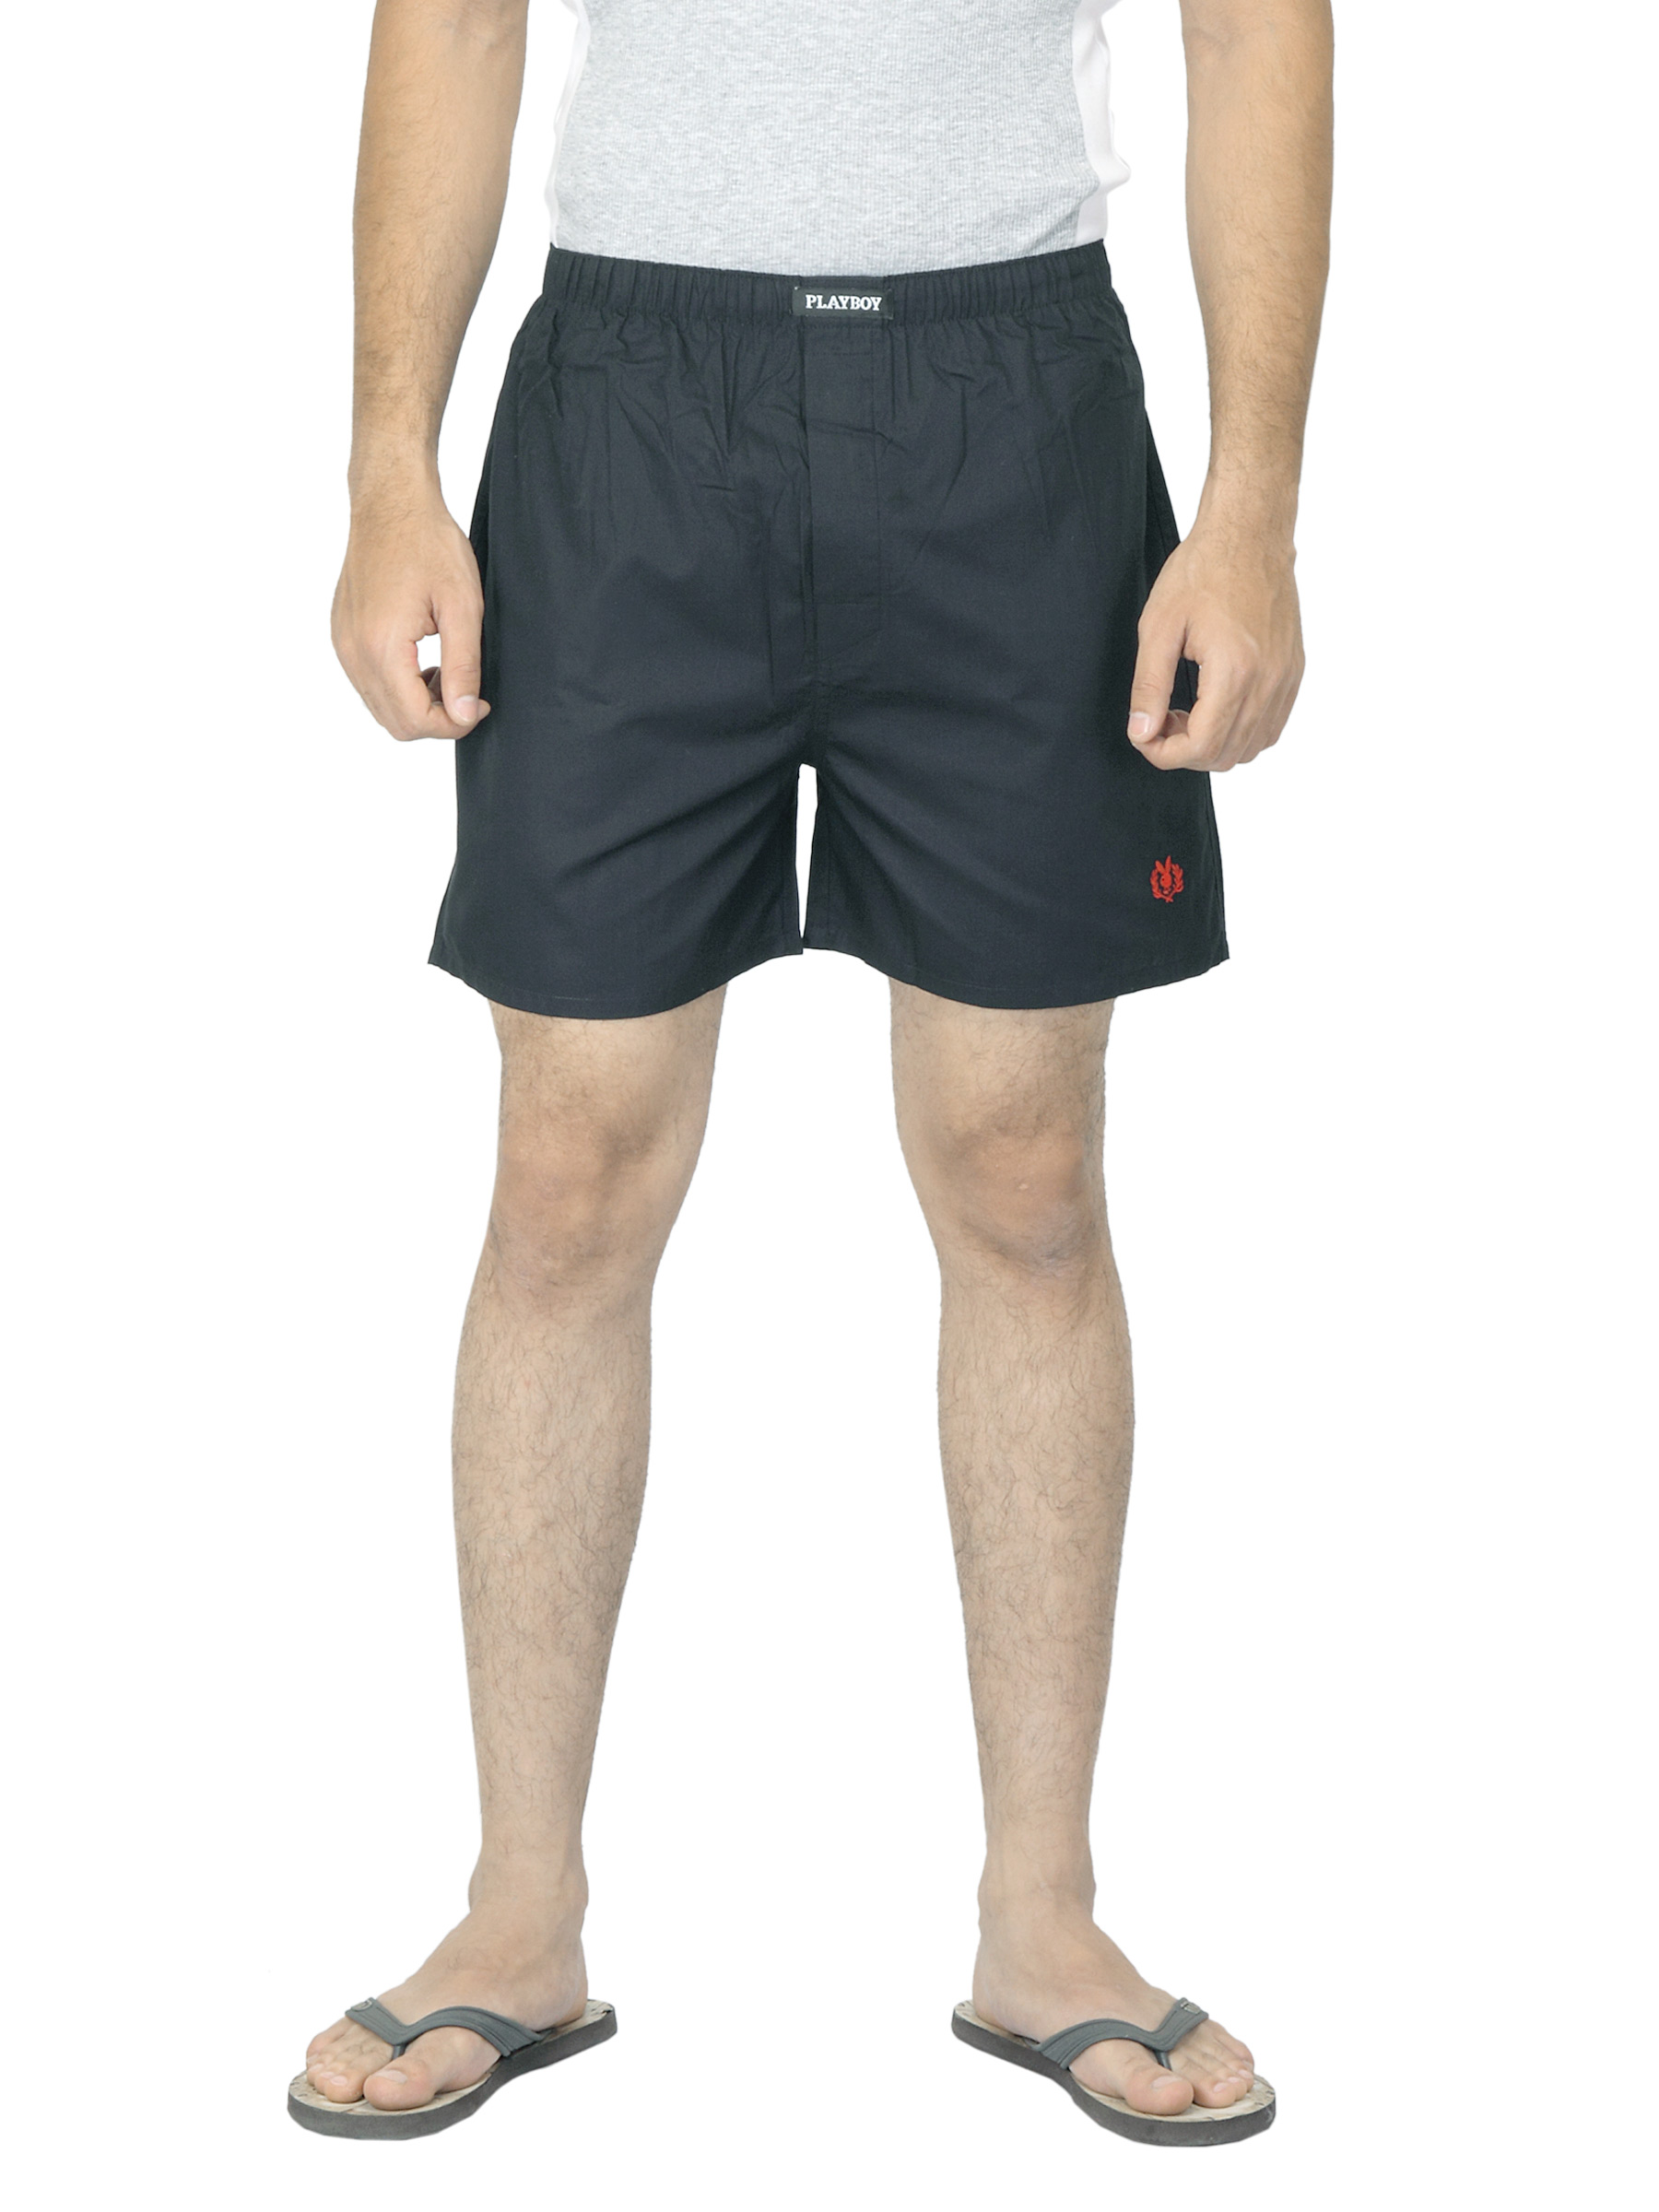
Playboy Men Black Boxers
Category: Apparel / Innerwear / Boxers
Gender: Men
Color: Black
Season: Summer 2016
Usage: Casual